American Climate Corps

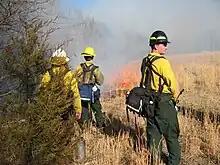
A prescribed burn on federal land

The Climate Corps has a 5-year, $15 million partnership through the US Forest Service for establishing a Forest Corps with a highest priority of confronting the wildfire crisis. The Forest Corps plans to employ 80 people aged 18–26 beginning in the summer of 2024. These positions requiring no prior education or experience will pay a compensation package of lodging, transportation, clothing, a living allowance, and health benefits equivalent to $15 per hour.